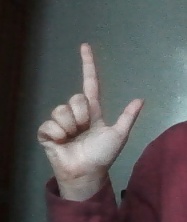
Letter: laam